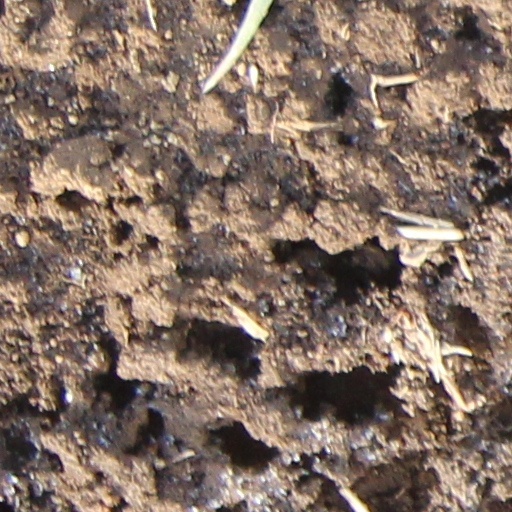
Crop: wheat